USS Lake Erie (CG-70)

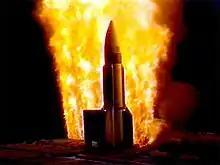
USS "Lake Erie" launches an anti-ballistic missile RIM-161 Standard Missile 3 off Kauai, Hawaii (2001)

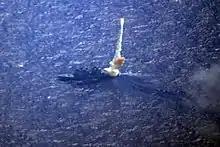
A RIM-161 Standard missile leaves the "Lake Erie" en route to intercept a short-range ballistic missile launched from Barking Sands Pacific Missile Range Facility, Kauai, Hawaii

"Lake Erie" and "Port Royal" were then to conduct at sea testing, develop core doctrine and tactics, and serve as focal points for putting the TBMD technology in the hands of the warfighters in the rest of the fleet. Sailors on board both ships were also to provide early feedback to the technical community and influence the final design of the TBMD system. Successful Linebacker sea trials at the Pacific Missile Range, Kauai, Hawaii took place in the fall of 1998.